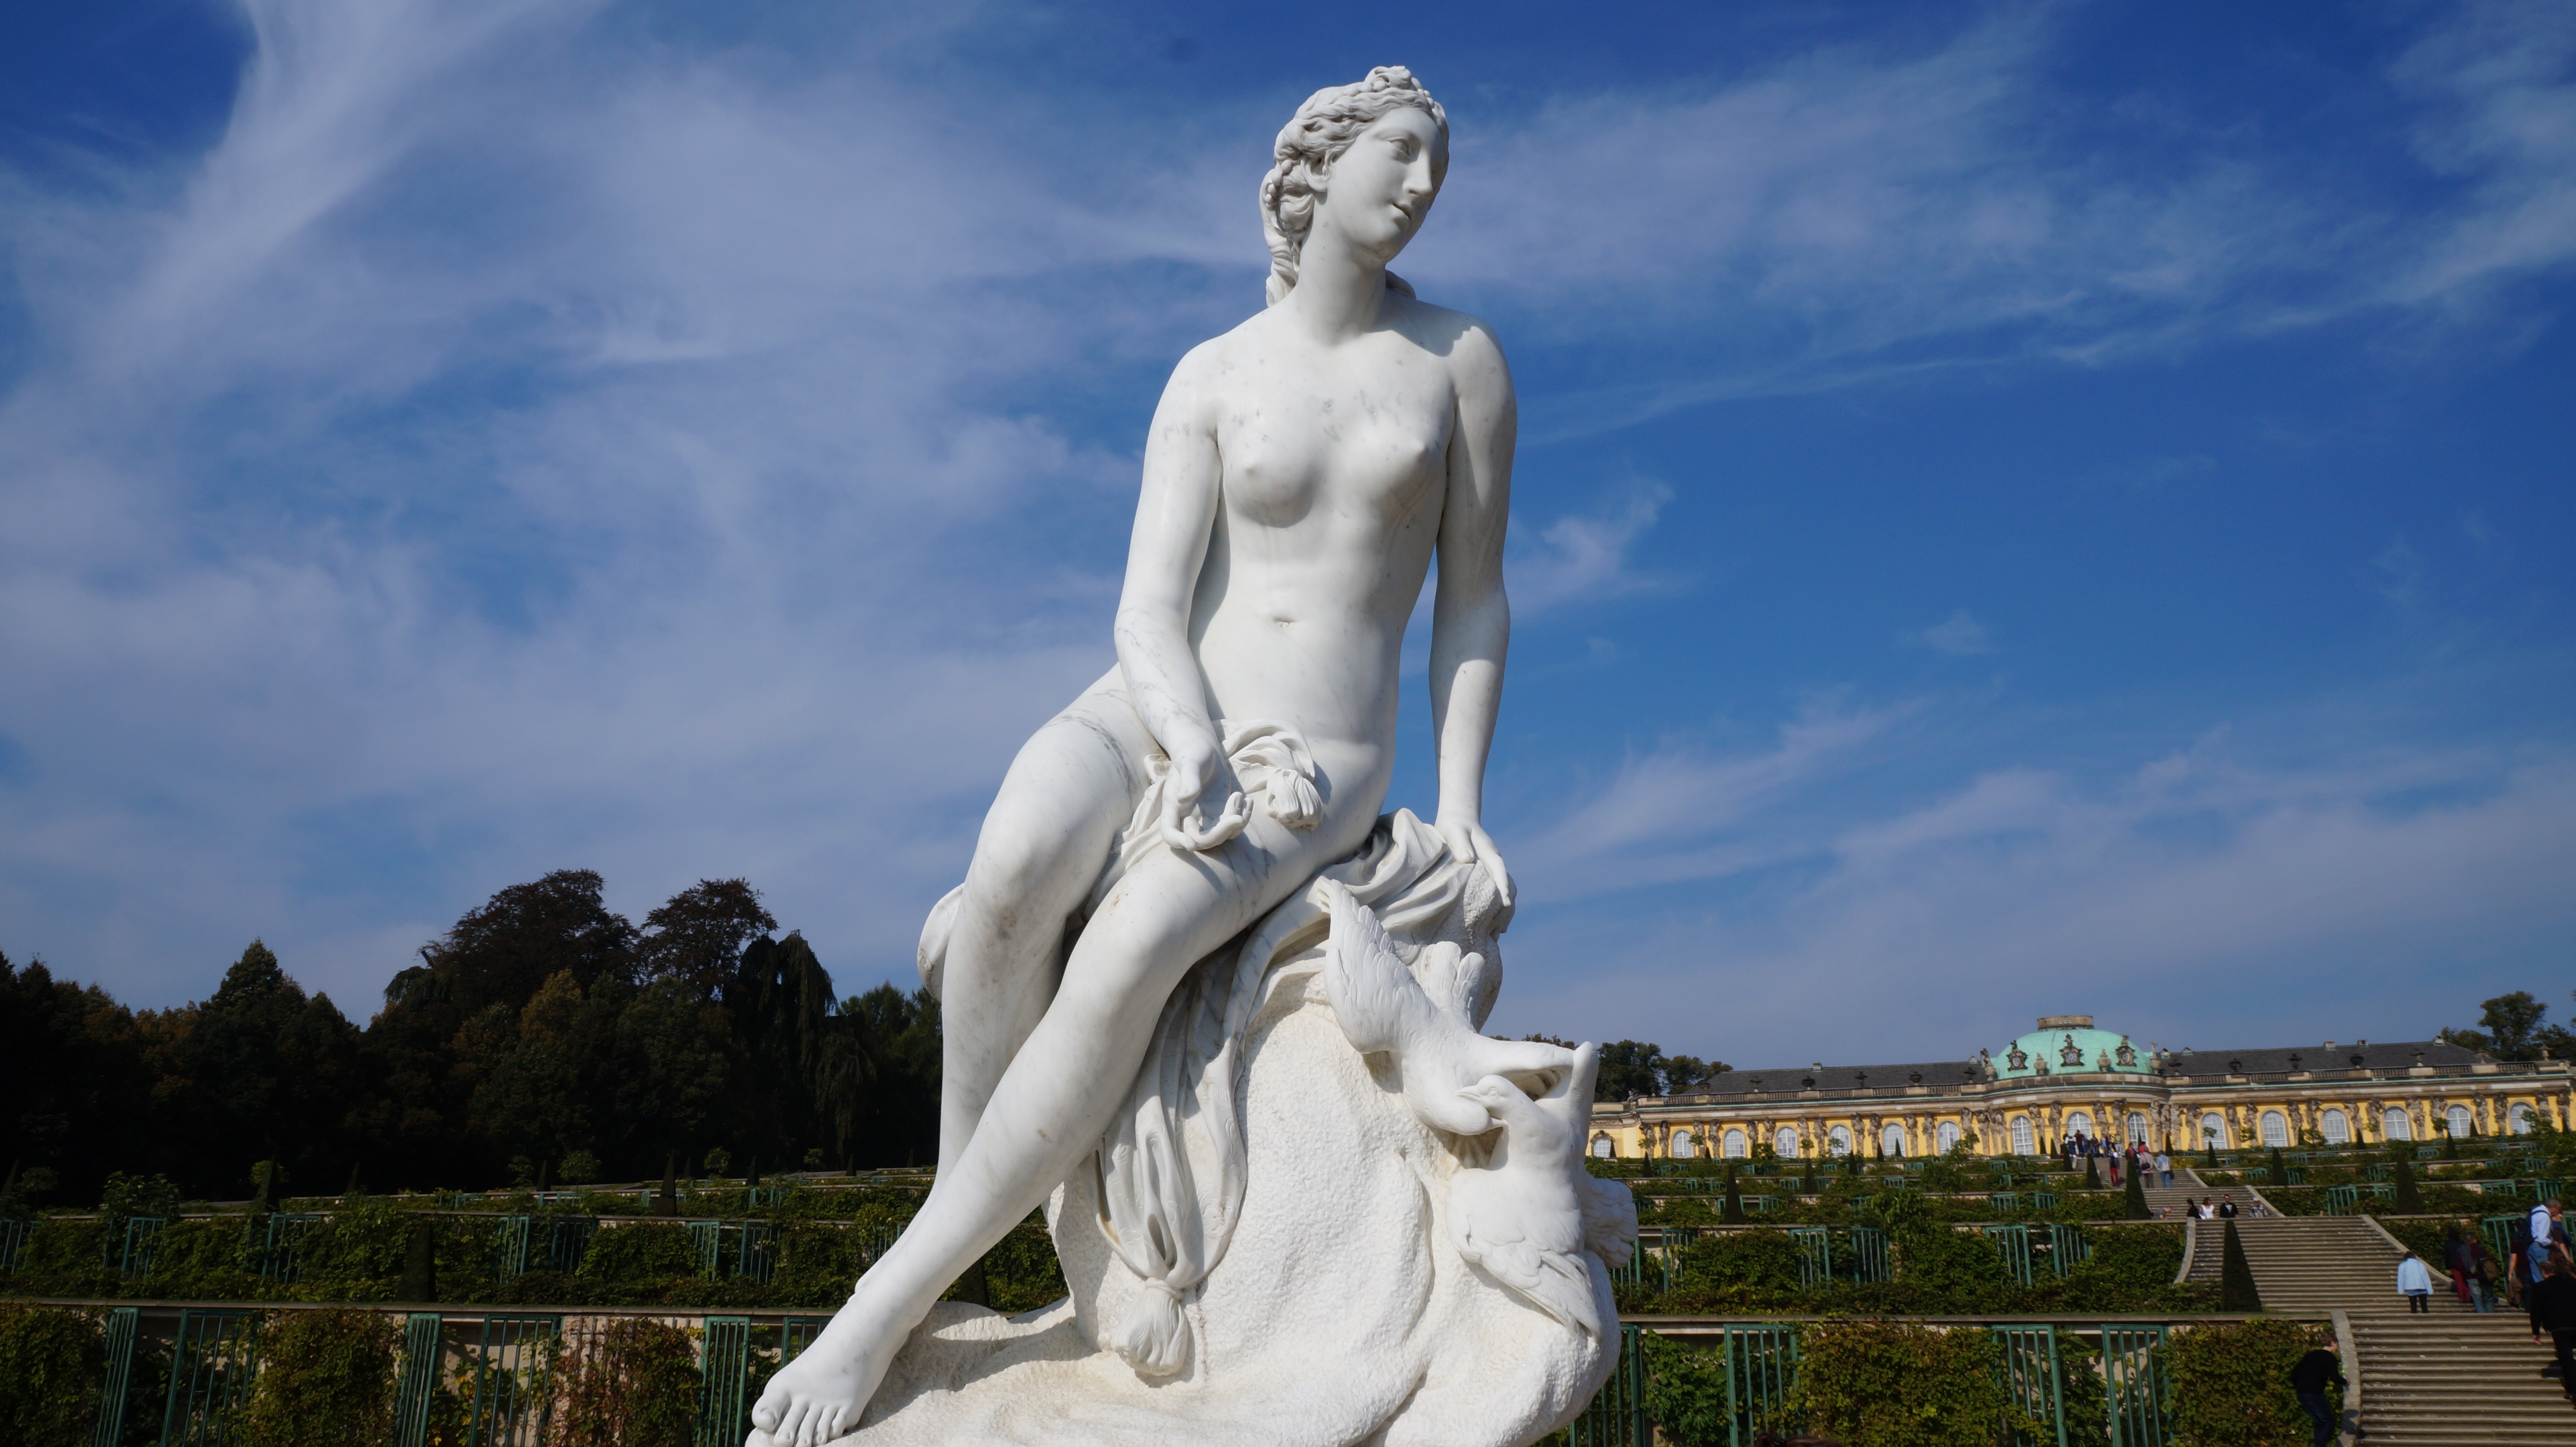
monument, statue, landmark, sculpture, art, figure, stature, pride, ancient history